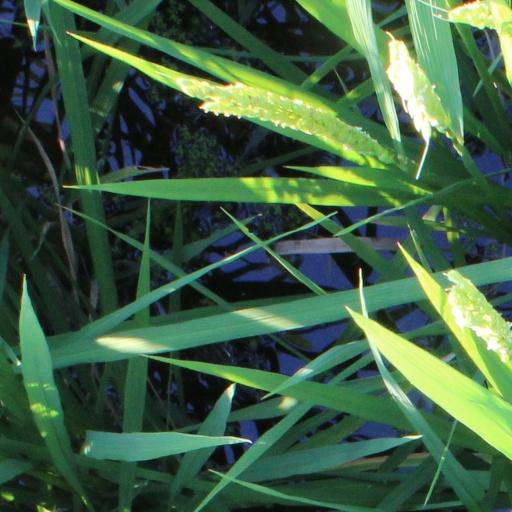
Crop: rice